Lake Nemrut

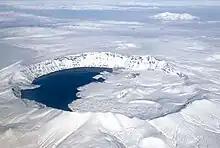
View of Lake Nemrut from the air. Bilican Mountains are also visible in the background.

The government of Turkey has named as its 14th Wetland of International Importance the Nemrut Caldera (4,589 hectares). With its structural morphology that is unique in Turkey, the site qualifies for the Ramsar List under Criterion 1 on "representative, rare, or unique examples of a natural or near-natural wetland type found within the appropriate biogeographic region".